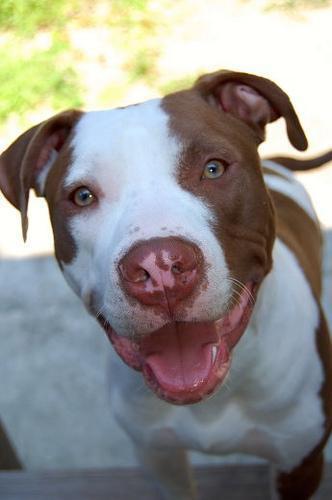
American_Staffordshire_terrier